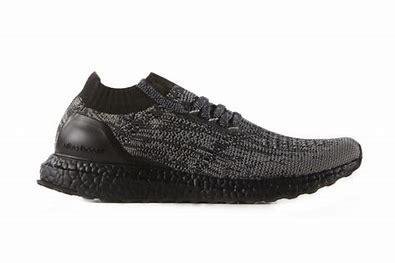
Brand: Adidas
Model: Ultraboost Uncaged